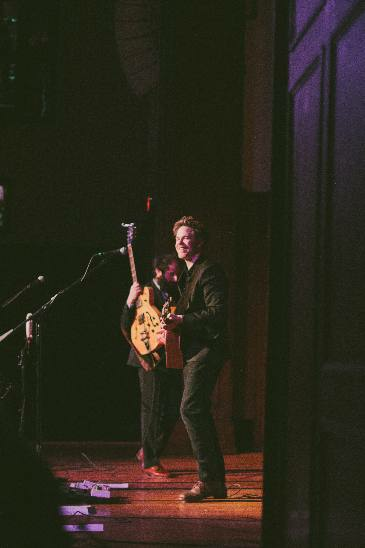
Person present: Yes